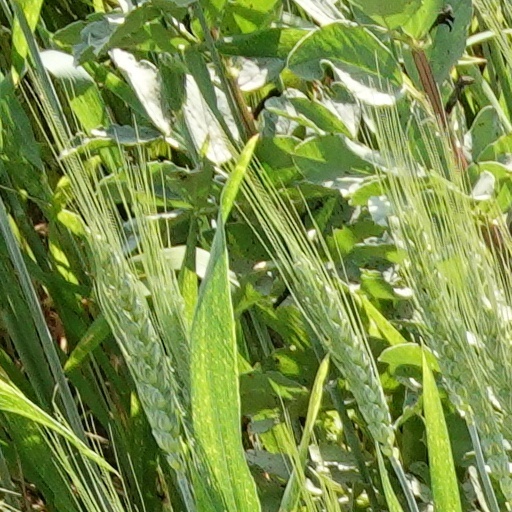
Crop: wheat